Tulku

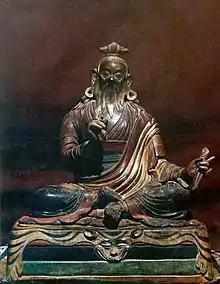
Dudjom Lingpa

Khyentse tulkus are the main custodians of the lineage of Jamyang Khyentse Wangpo (1820–1892), a teacher, scholar and tertön of 19th-century Tibet. He was a leading figure in the Rimé movement.